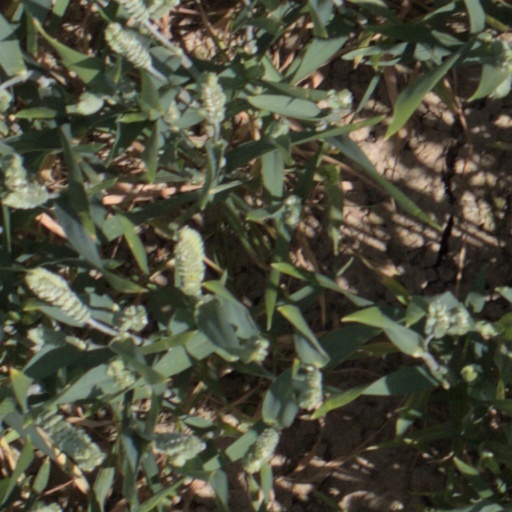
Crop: wheat